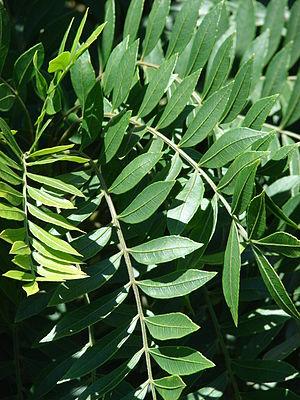
Le prunier mombin est un arbre d'origine néotropicale appartenant à la famille des Anacardiaceae, que l'on rencontre depuis les régions semi-arides du Mexique, et du Pérou, jusqu'au Brésil, et en Guyane, en passant par les Antilles.